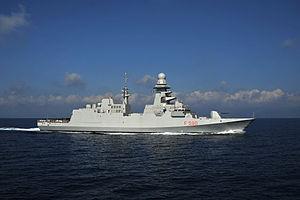
Le Carlo Bergamini (F590) est une frégate lance-missiles de la Marina militare, la première unité de Frégate multi-missions FREMM et la première unité dans une version multi-rôles. La coque du Bergamini été construite au chantier naval de Riva Trigoso le 7 janvier 2008 et a été lancée le 16 juillet 2011.
Voici la liste des bâtiments de la Marina Militare en service: